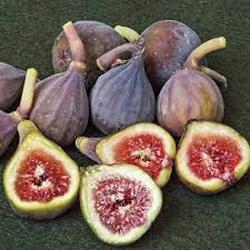
Label: Fig